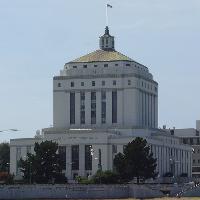
Weather: cloudy or overcast